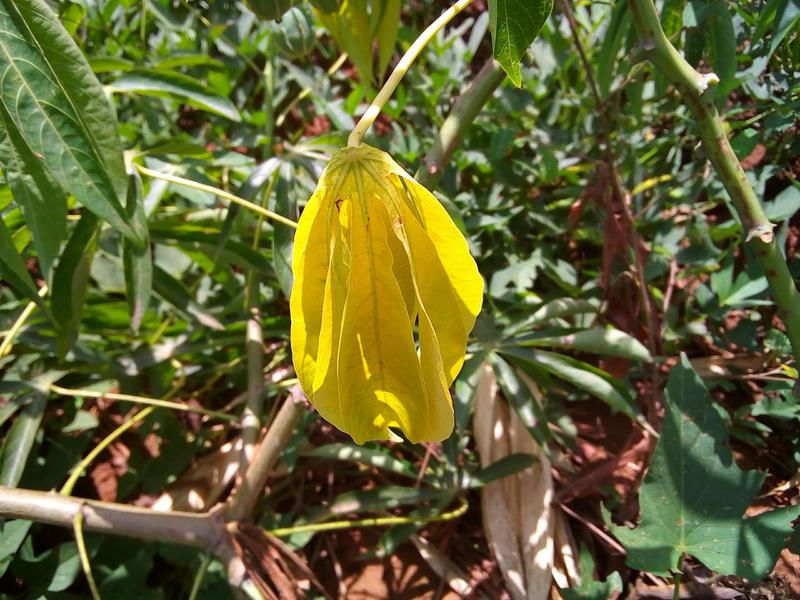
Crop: cassava
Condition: healthy